Houles fairy

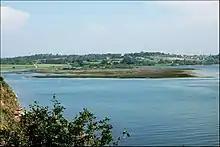
The houles fairy reputed to live on the banks of the Rance at Saint-Suliac is said to have been exorcised.

The Grouin houle (on the Pointe du Grouin in Cancale) is inhabited by evil fairies who steal human goods and cause damage. One day, a farmer tending her cows saw a stranger approaching and asking her for some milk. Unaware that she was a fairy, she refused her request, saying that her cows would be milked at the usual time. The fairy cursed her, and the cows stopped giving milk. She sold them to buy new ones, but didn't succeed. The fairies then borrowed her donkey to ride for eight days straight, and the animal "became a sorcerer" by frequenting them, getting into the habit of bewitching people who hit it. Fairies also made the sheep grow horns and put horns on their ewes, so that their owners no longer recognized them. They shorn the sheep and the wool grew back in eight days. To appease the fairies, the farmers offered them butter. They lifted the spell.